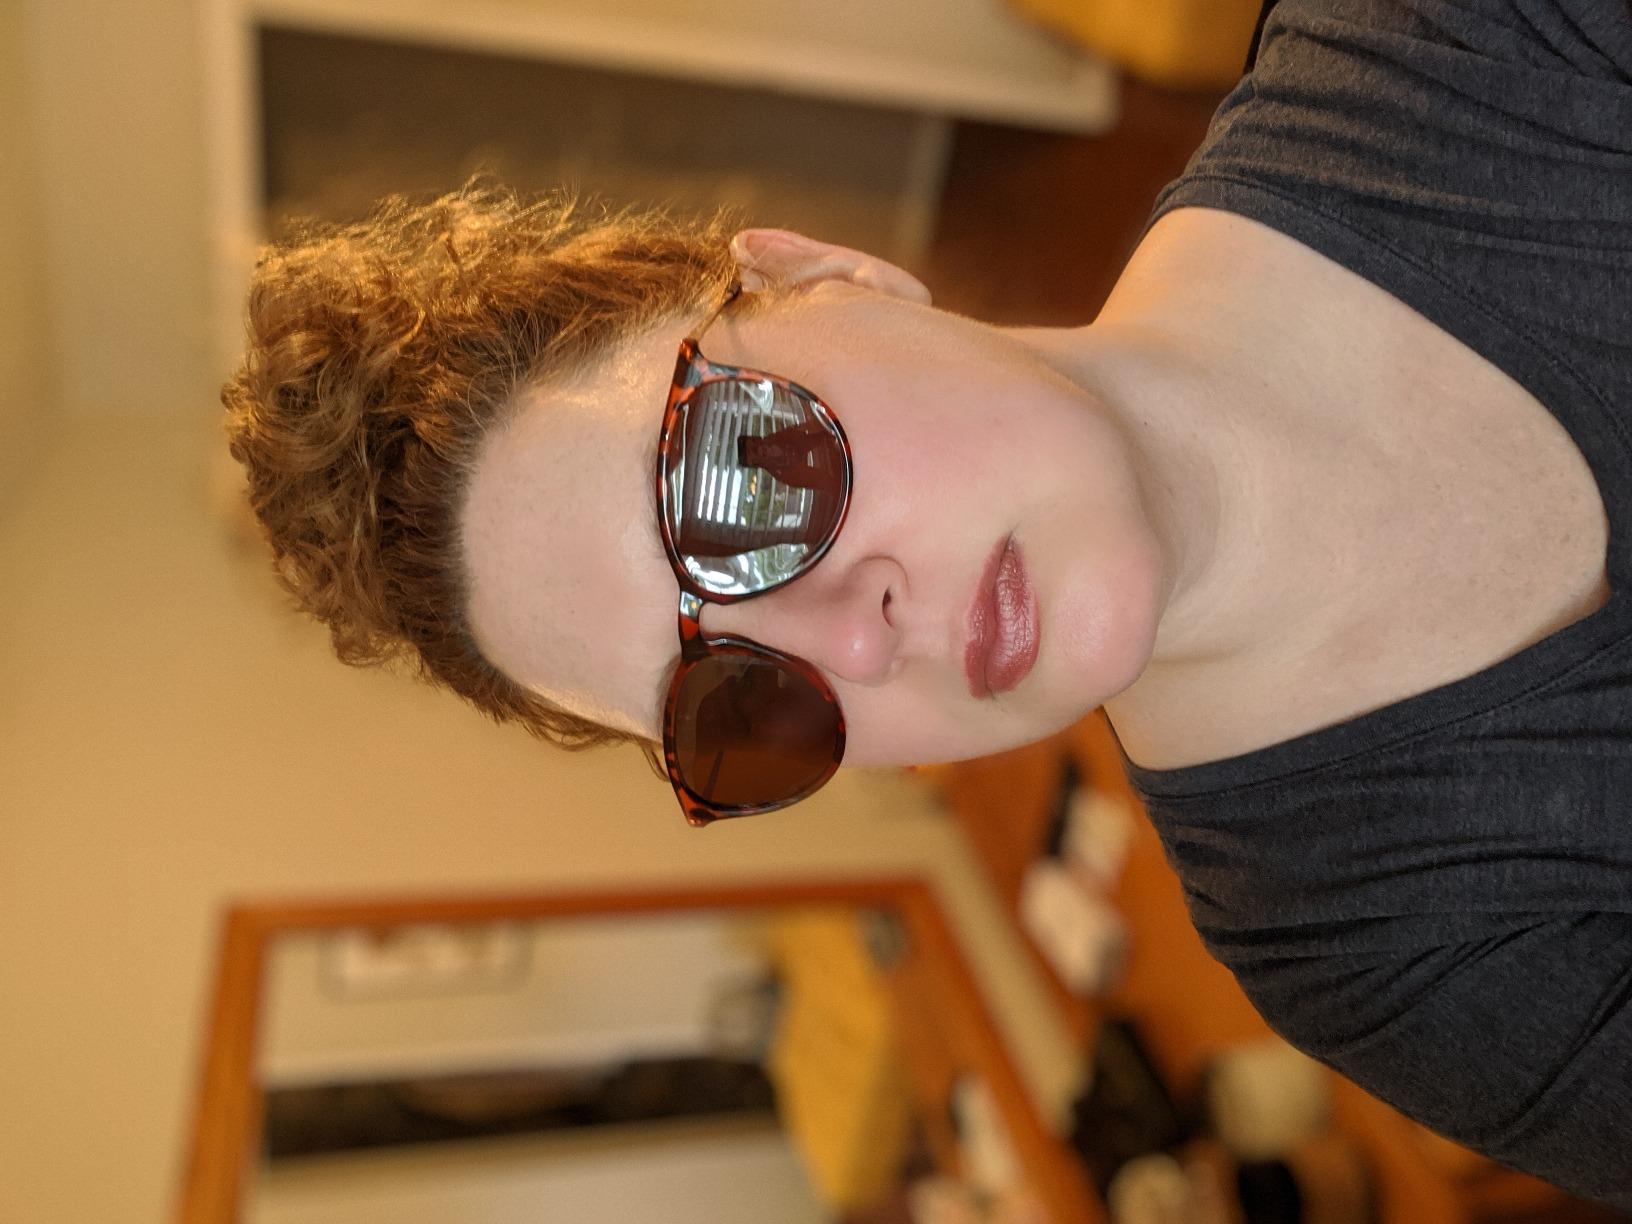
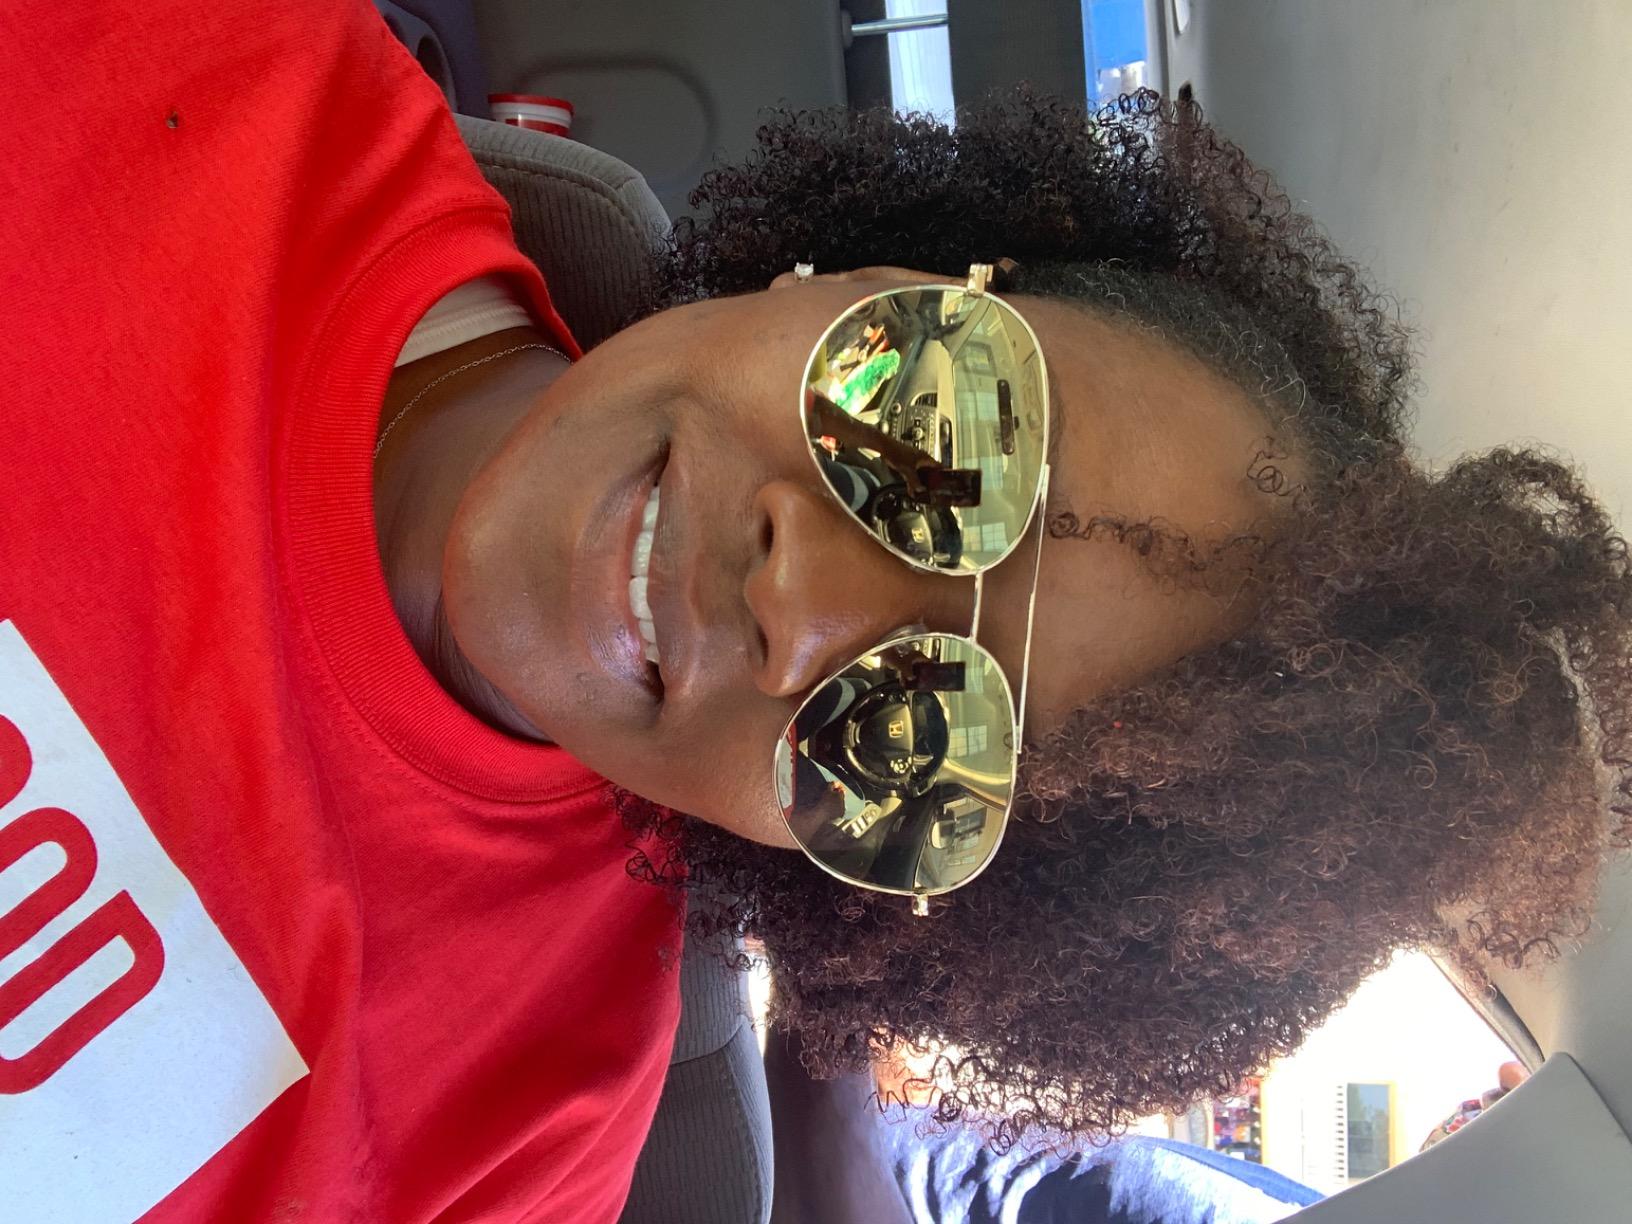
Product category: accessories_sunglasses
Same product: no